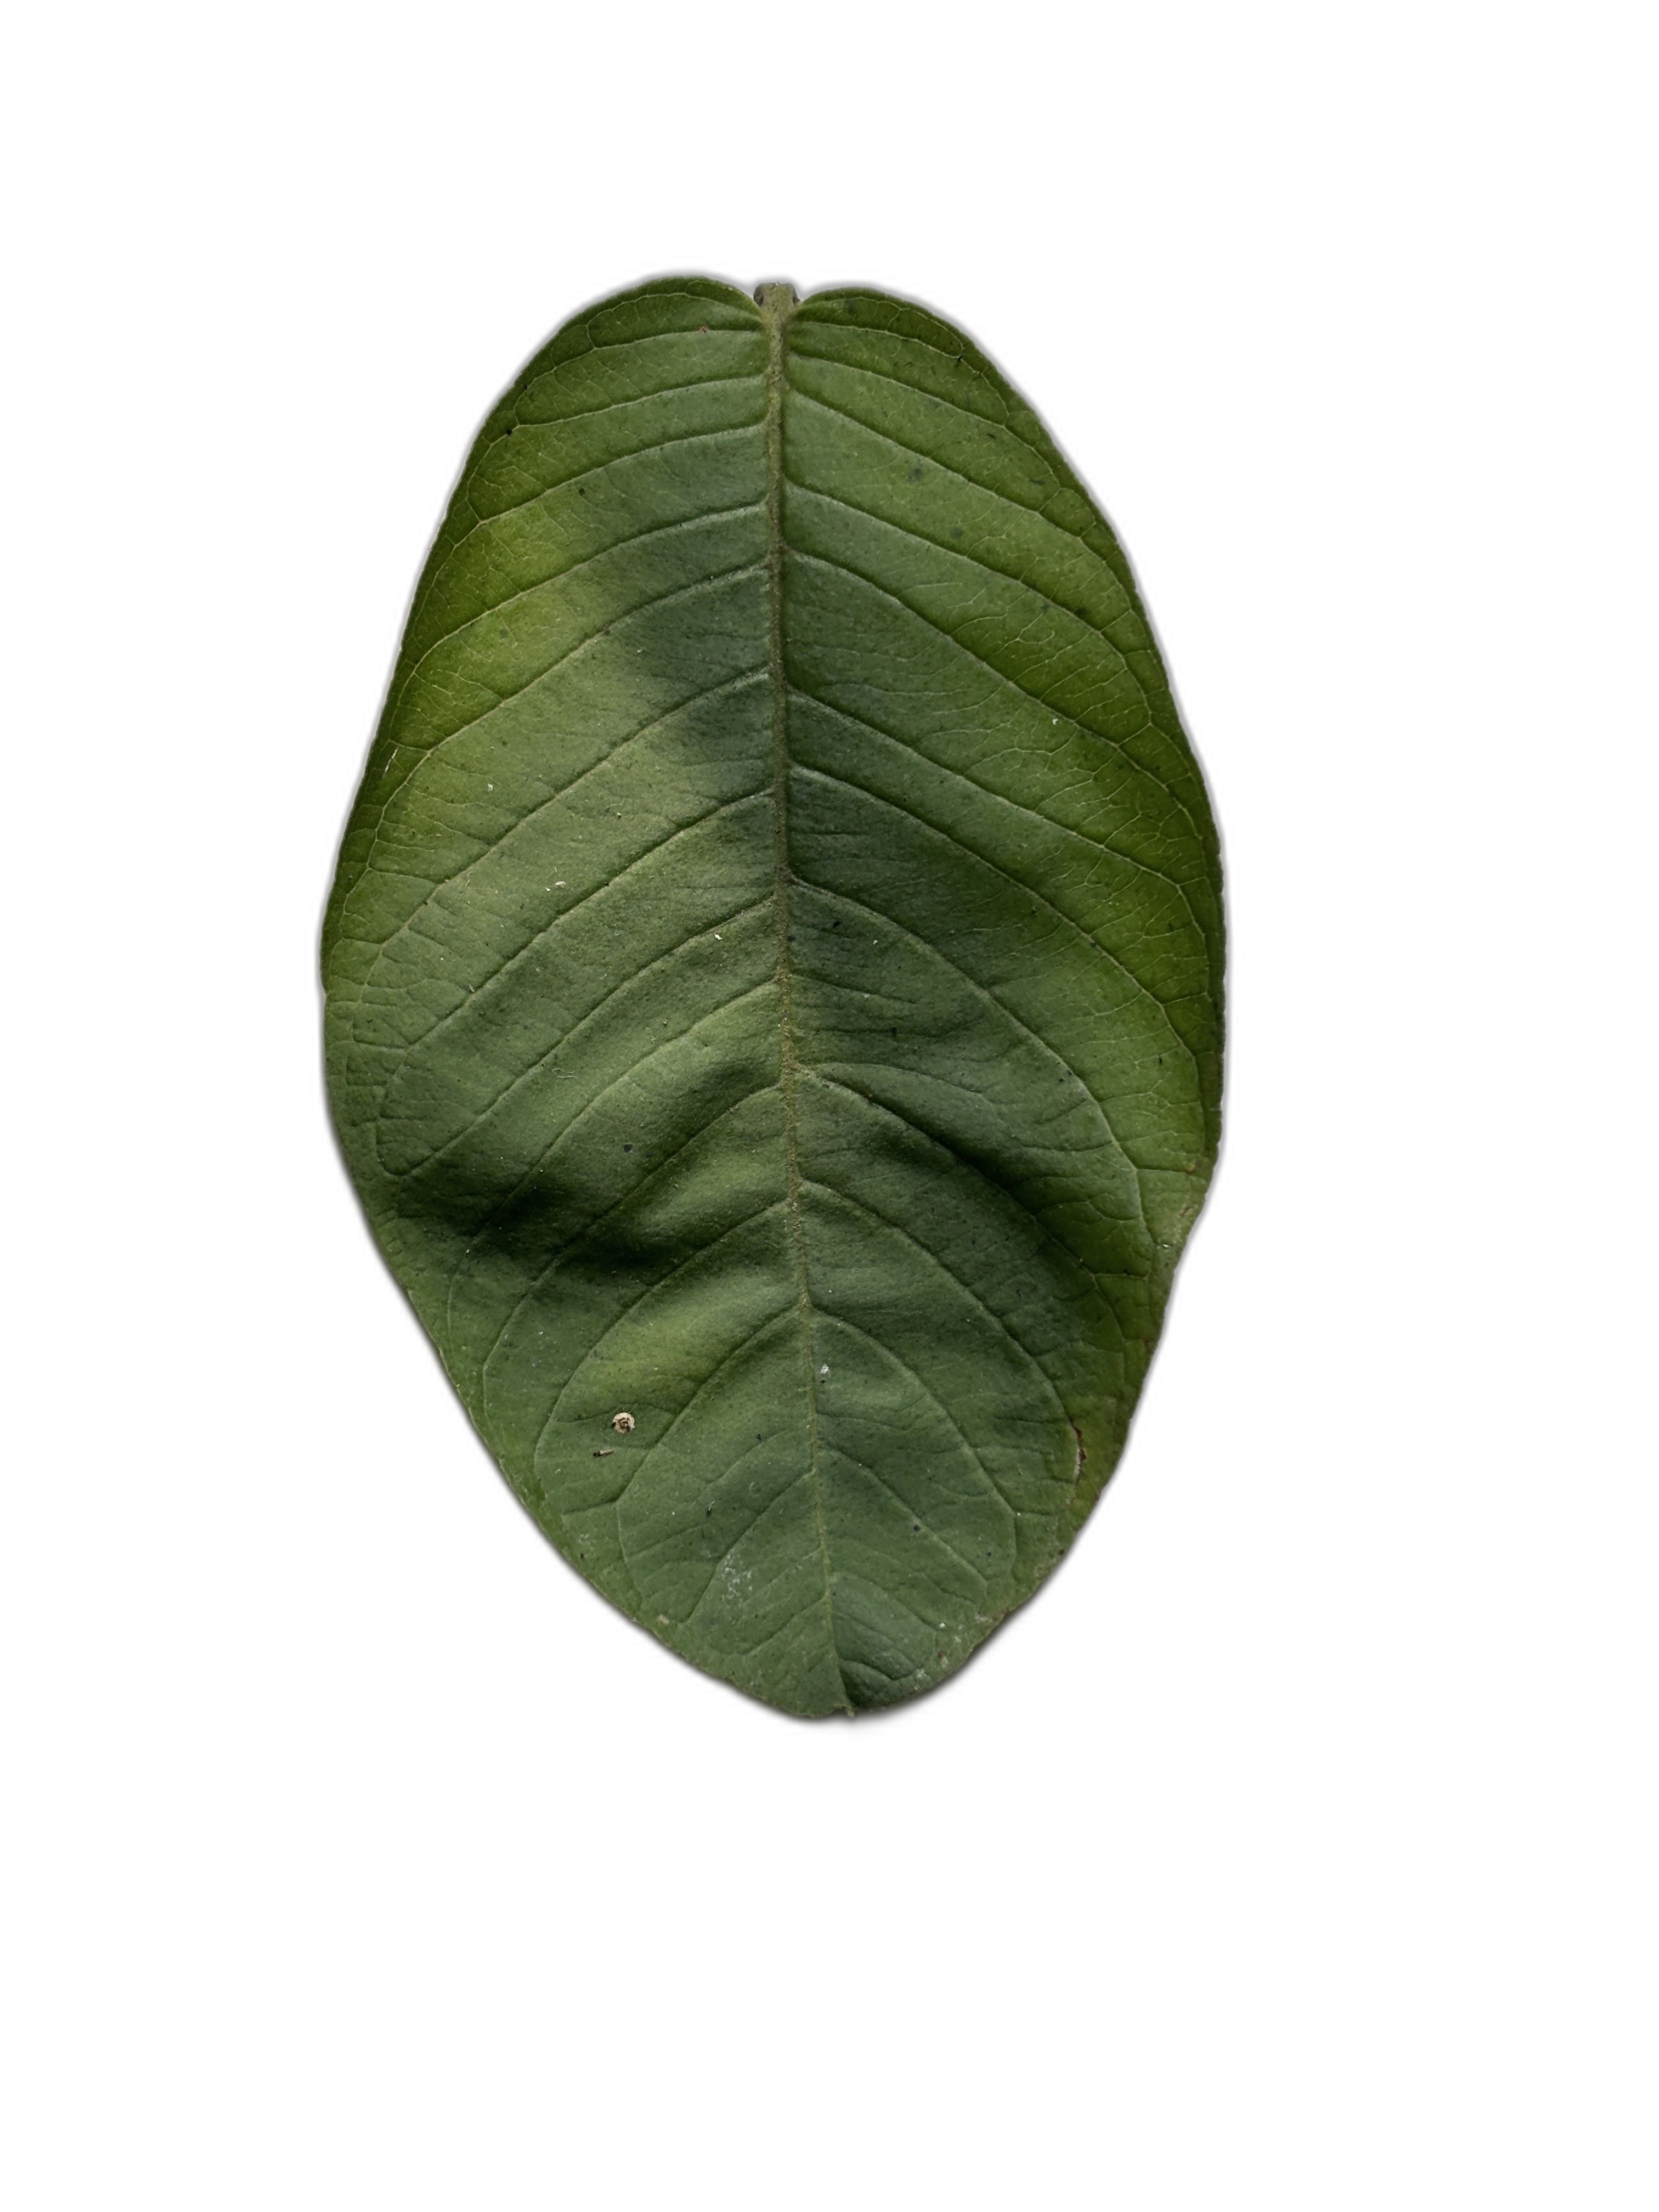
Plant part: leaf
Disease: Healthy